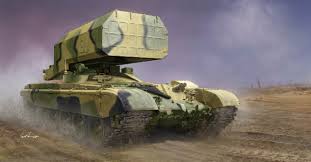
Label: TOS-1